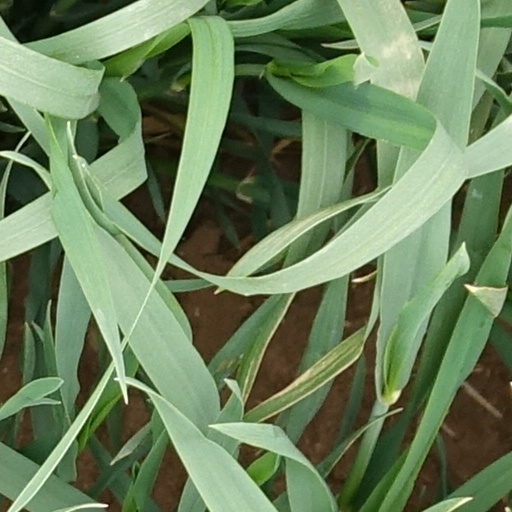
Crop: wheat